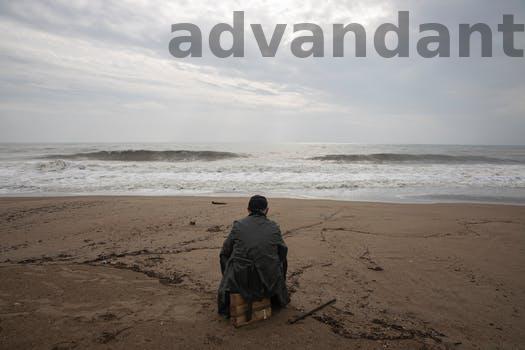
Label: Watermark